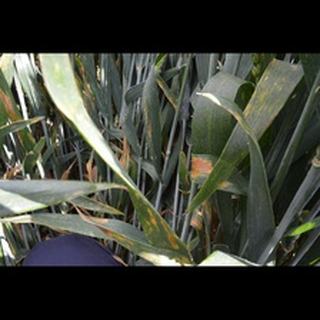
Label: wheat_septoria